Premier FMCG

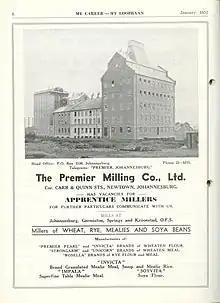
Premier Milling - Circa 1953

In the mid-1960s, a controlling interest was acquired from the Jaffee/Bloom families by Associated British Foods PLC ("Westons"). Within two decades Premier's assets had grown to $1.67 billion, and Westons sold its 52% stake to a consortium led by the Anglo American Corporation for $314 million.